Handheld game console

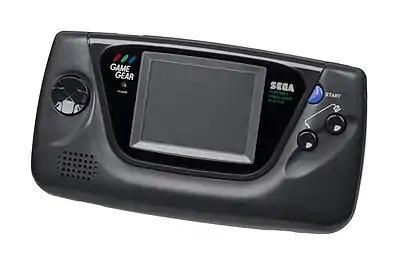
Game Gear

The TurboExpress was a portable version of the TurboGrafx, released in 1990 for $249.99. Its Japanese equivalent was the PC Engine GT.